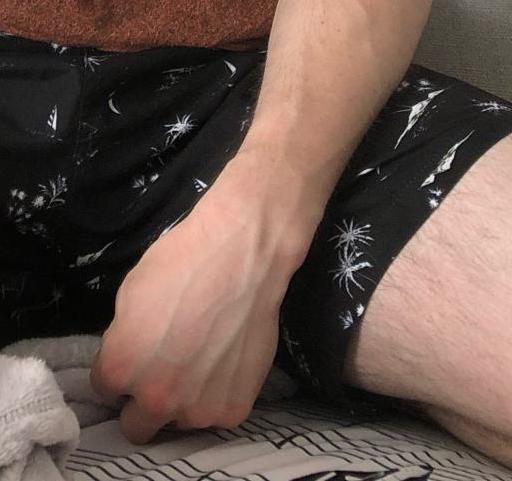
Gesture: no_gesture